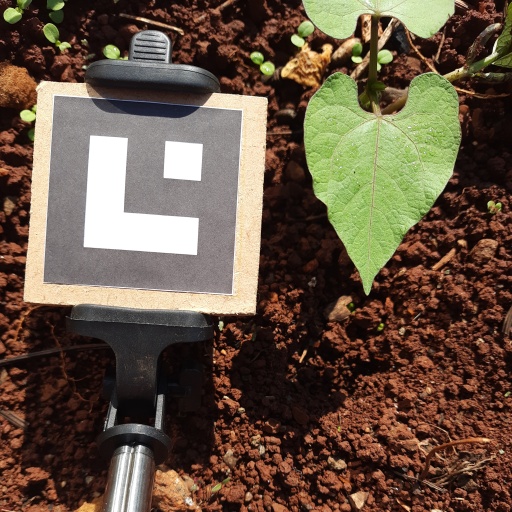
Observations: flat surface, no eating holes, under sunlight